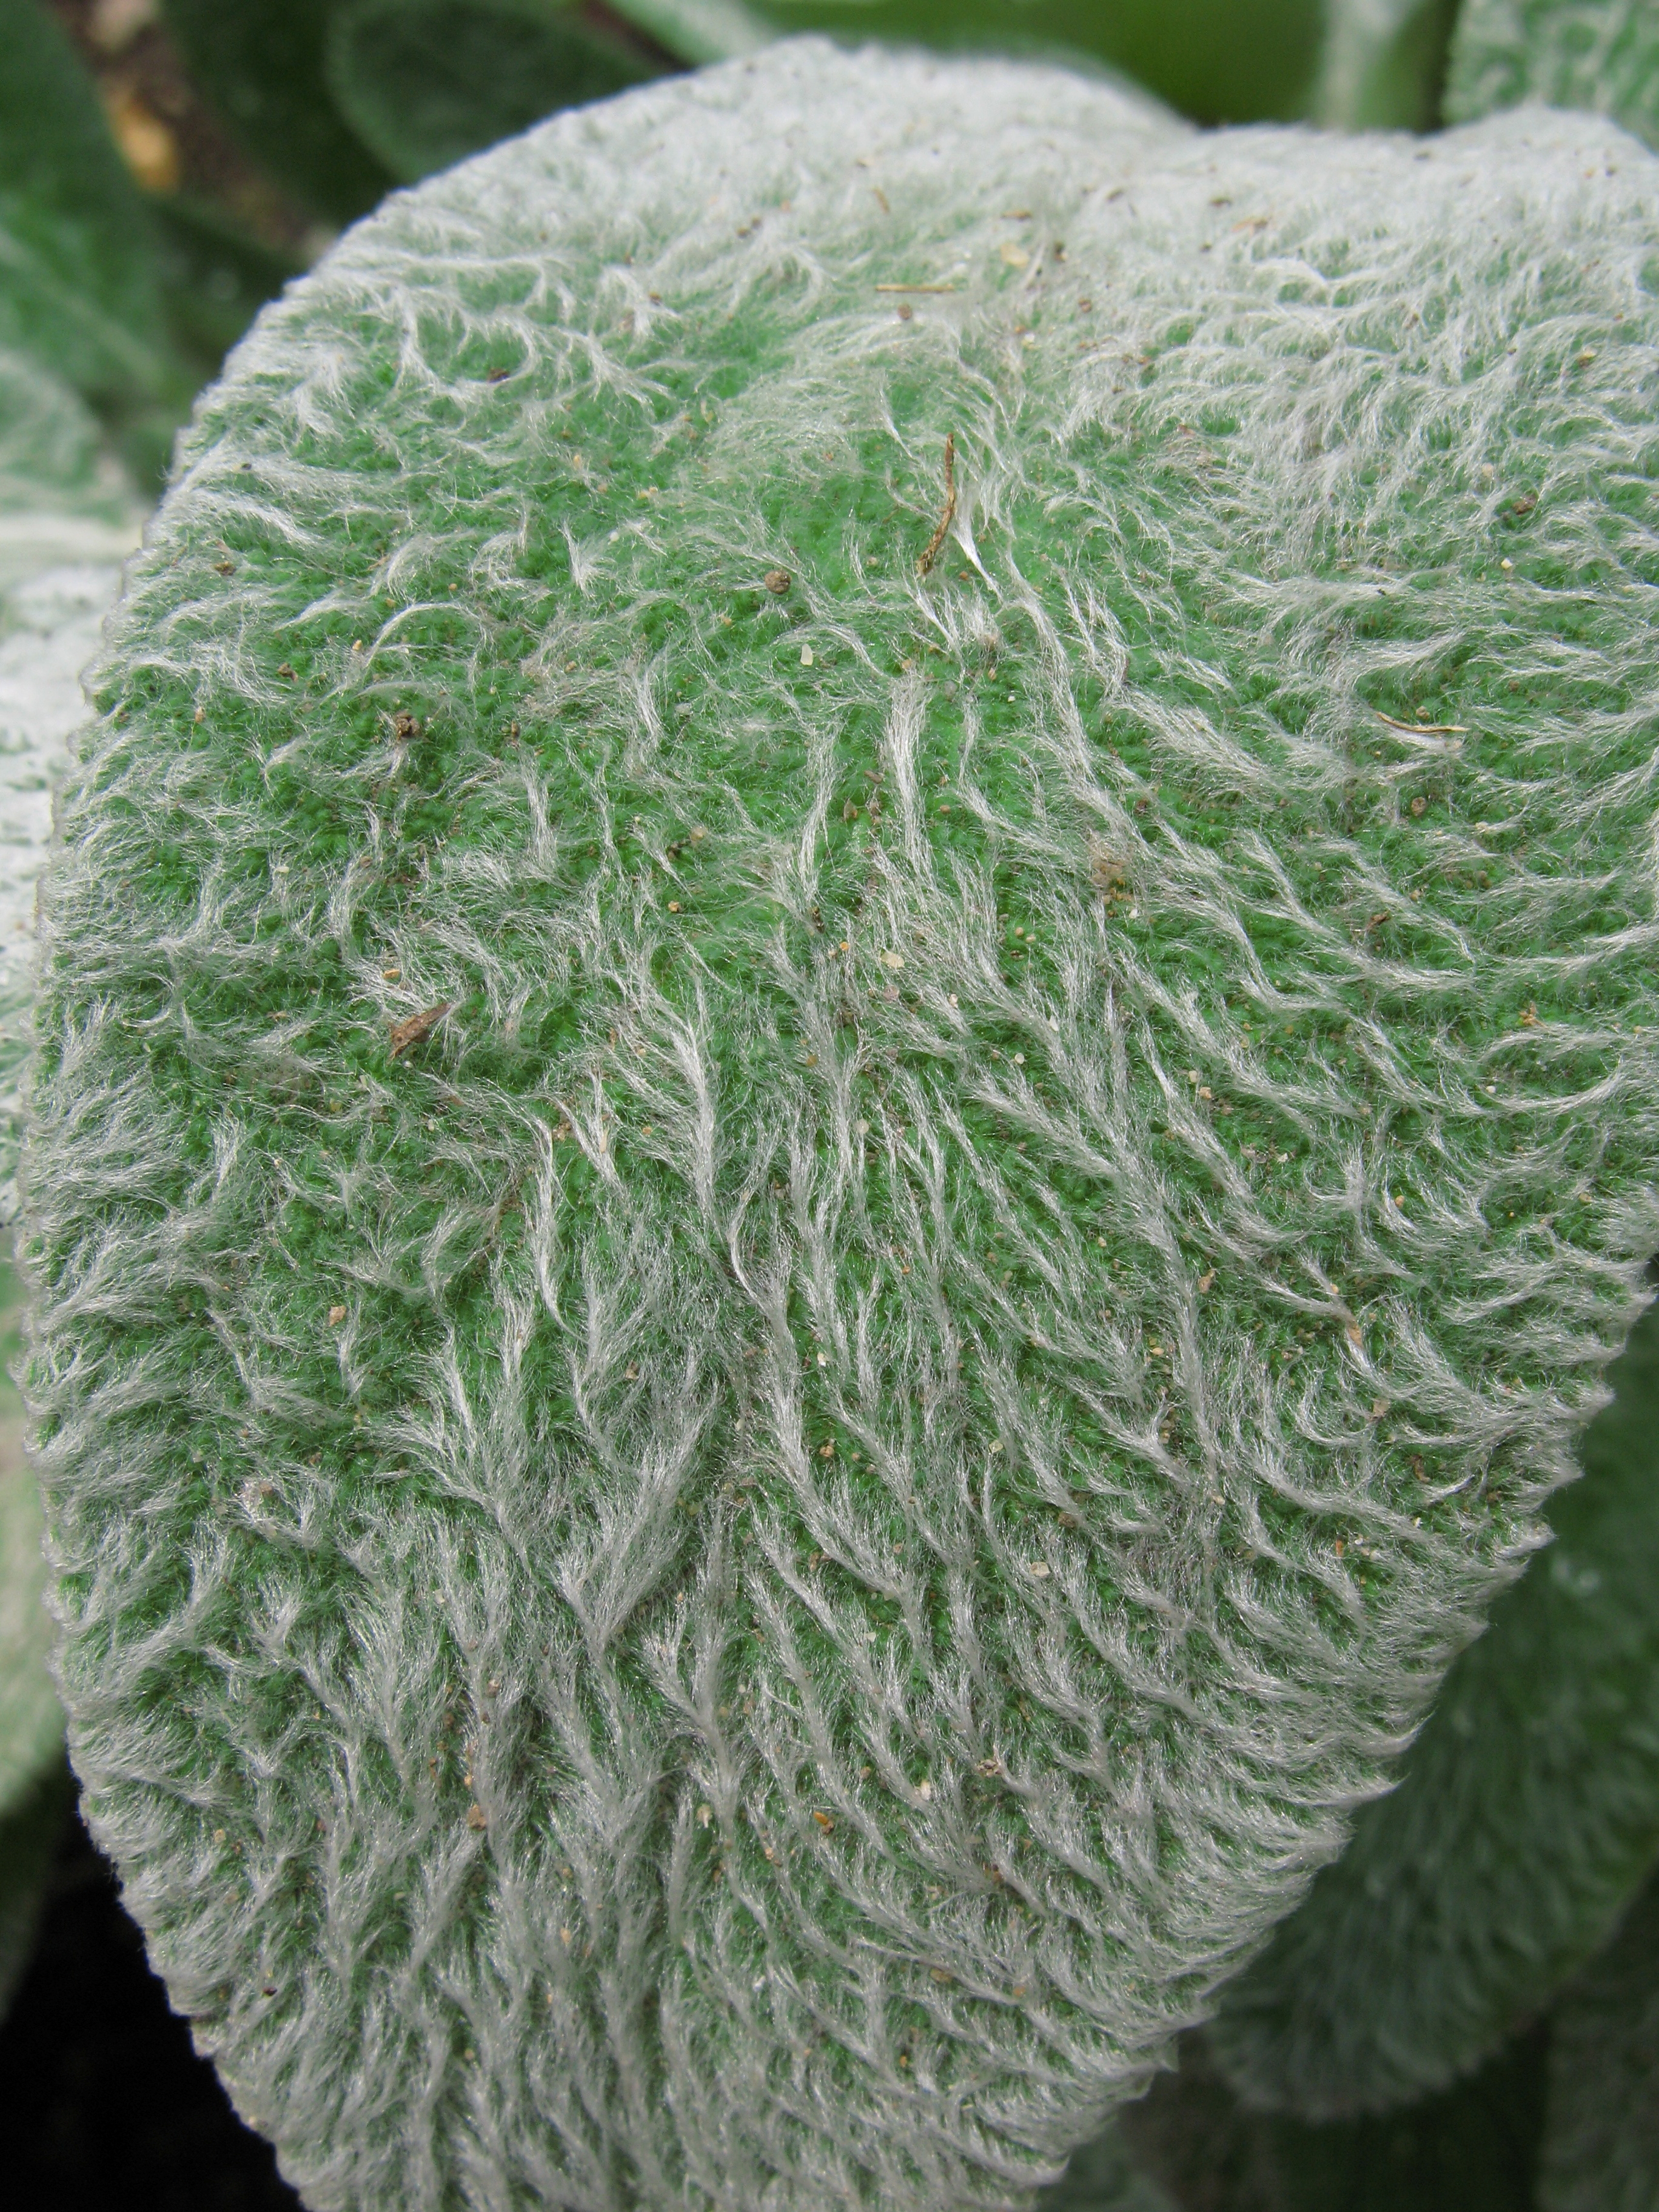
tree, grass, plant, leaf, flower, pattern, green, high, produce, botany, flora, wool, material, thread, textile, shrub, hires, hi, res, g7, themacrogroup, flowering plant, stacys, lambsear, byzantina, lanata, land plant